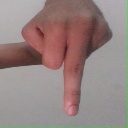
अक्षर: प